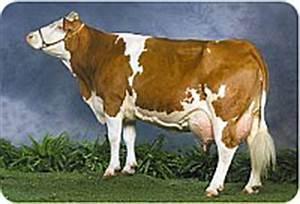
cow